Madeleine King

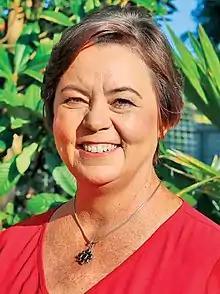
Official portrait, 2022

Madeleine Mary Harvie King (née Morris; born 31 March 1973) is an Australian politician. She is a member of the Australian Labor Party (ALP) and has been Minister for Resources and Minister for Northern Australia in the Albanese government since June 2022. She has represented the Western Australian seat of Brand in the House of Representatives since 2016. She worked as a lawyer and political adviser before entering politics.